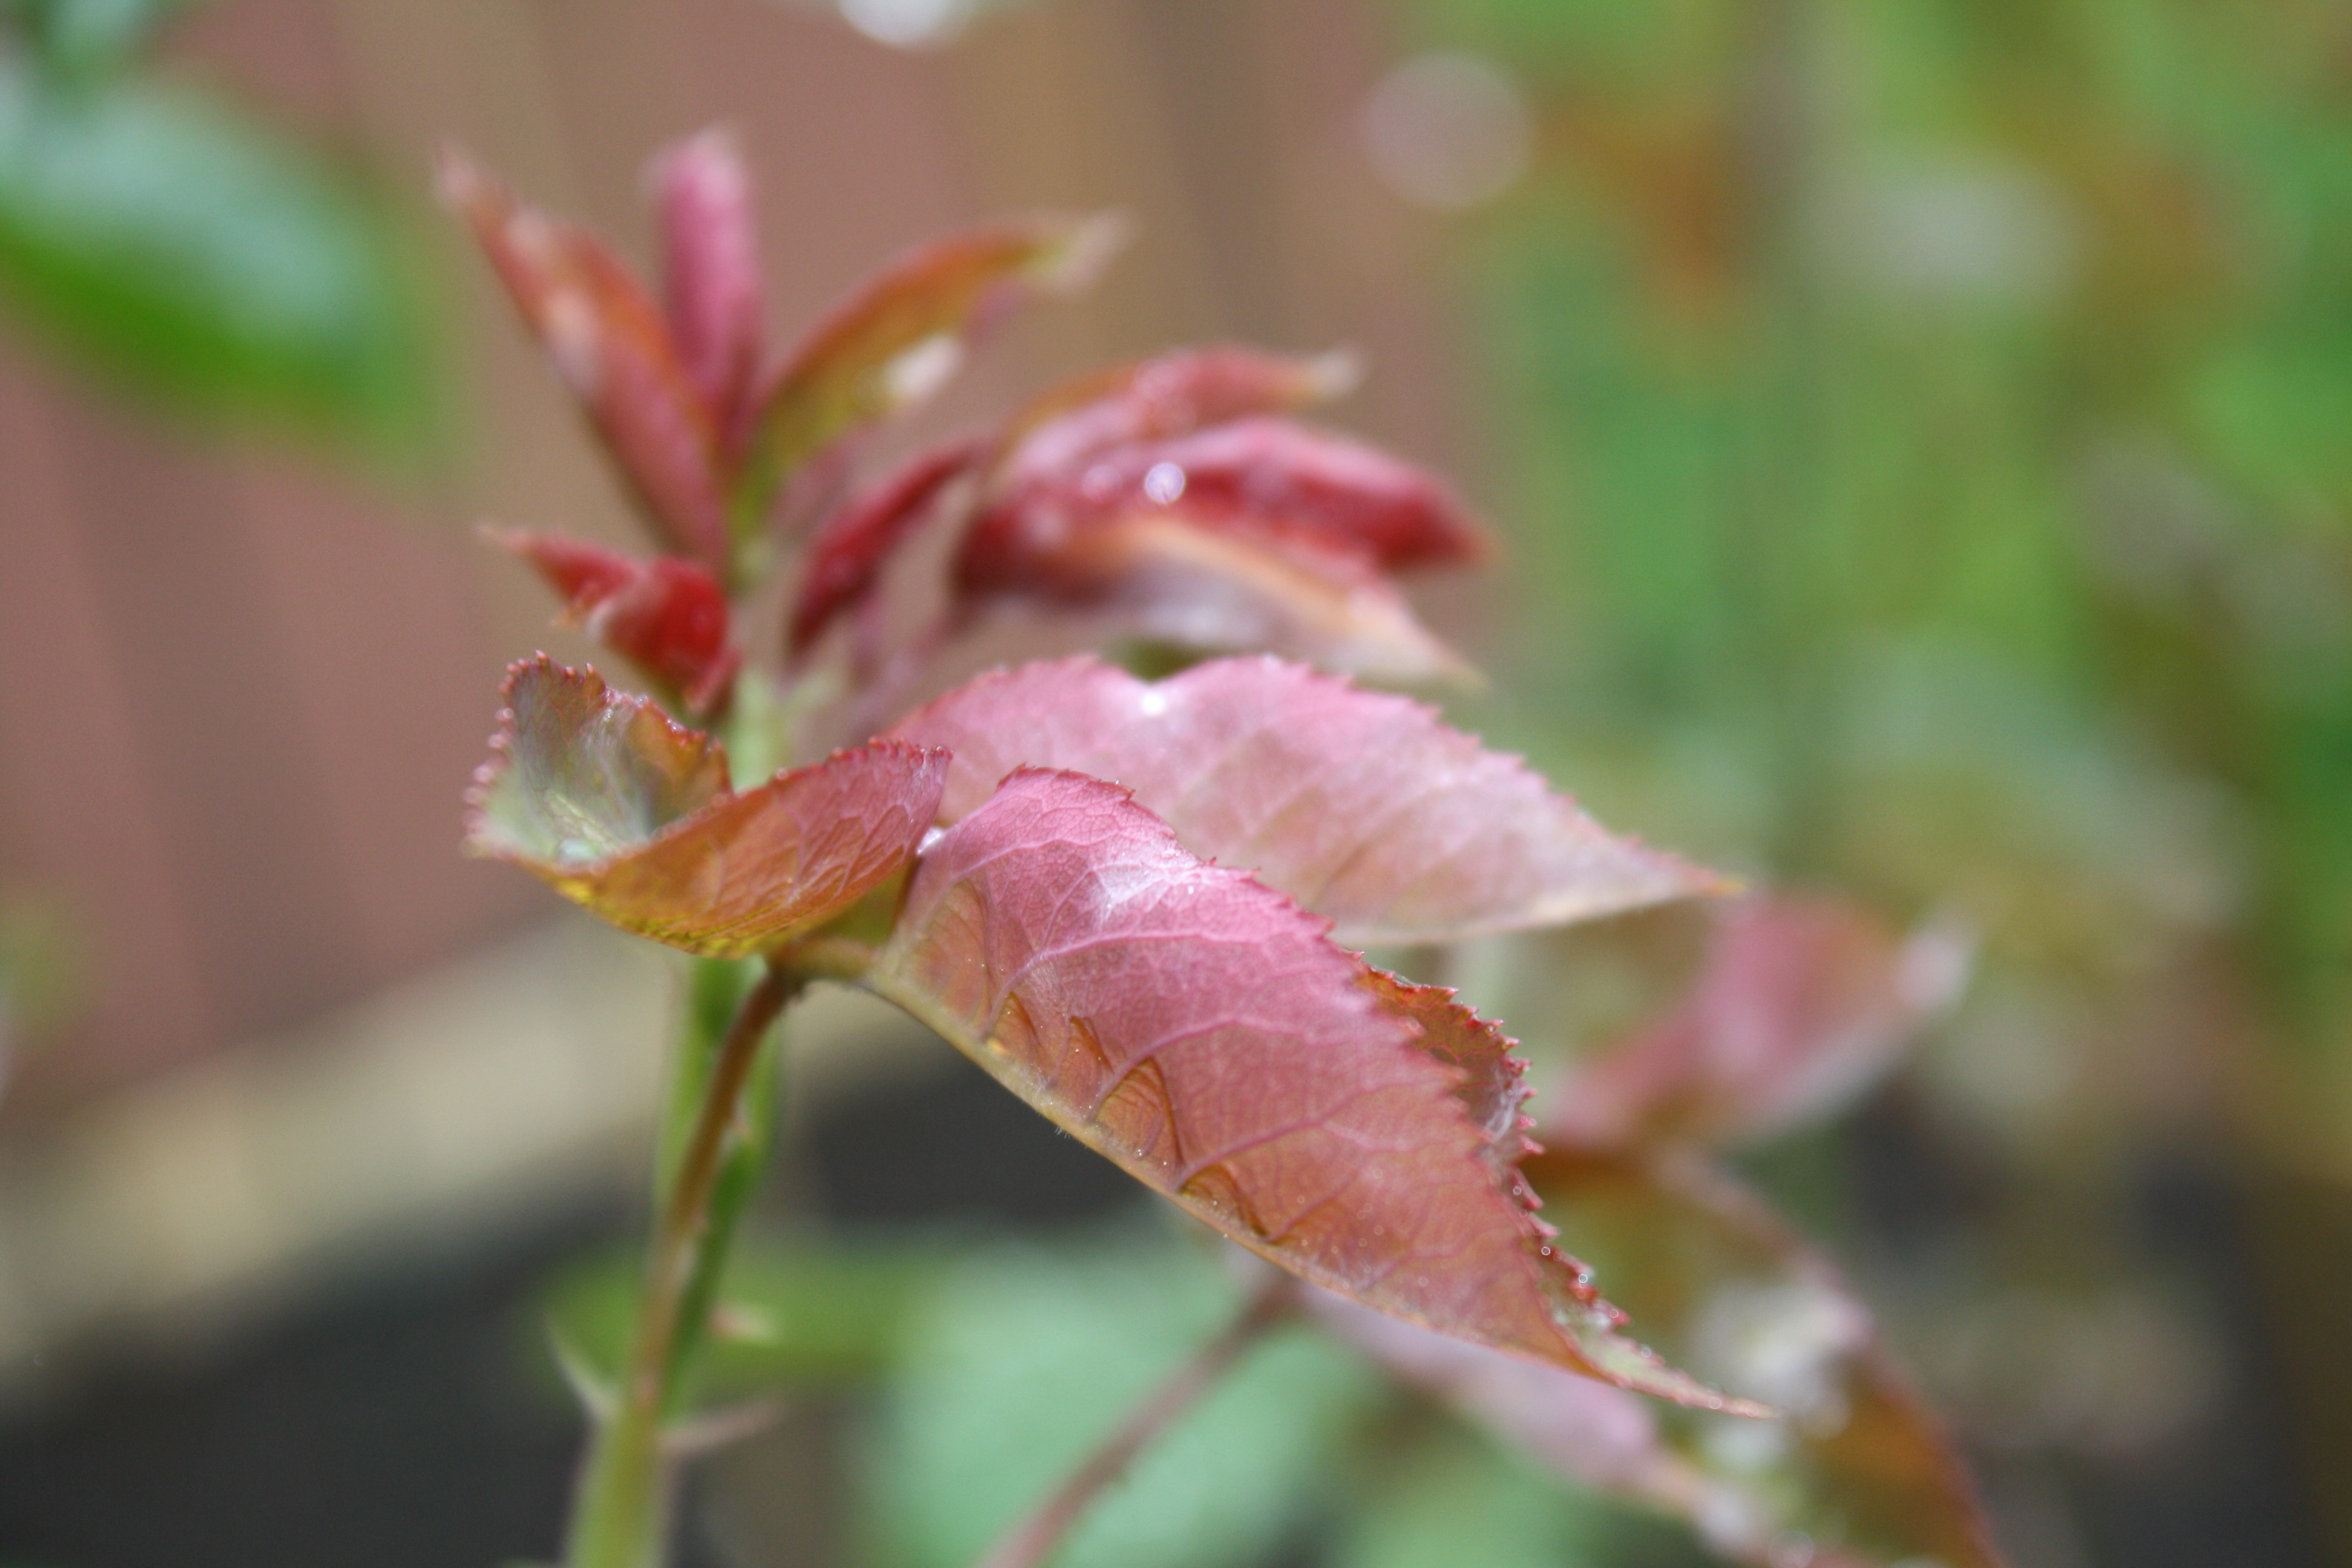
tree, nature, branch, blossom, plant, photography, leaf, flower, petal, frost, rose, autumn, botany, close, flora, wildflower, close up, shrub, bud, macro photography, flowering plant, plant stem, woody plant, land plant